Derek Webb

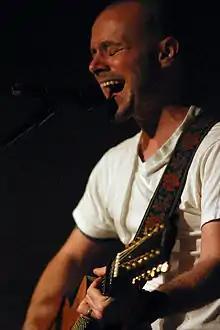
Derek Webb in 2006

Derek Walsh Webb (born May 27, 1974) is an American singer-songwriter of independent and Christian music who first entered the music industry as a member of the band Caedmon's Call, and later embarked on a successful solo career. As a member of the Houston, Texas-based Caedmon's Call, Webb has seen career sales approaching 1 million records, along with 10 GMA Dove Award nominations and three Dove Award wins and six No. 1 Christian radio hits.